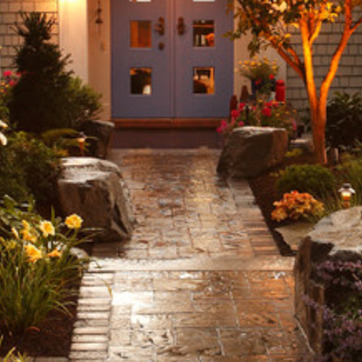
Material: stone